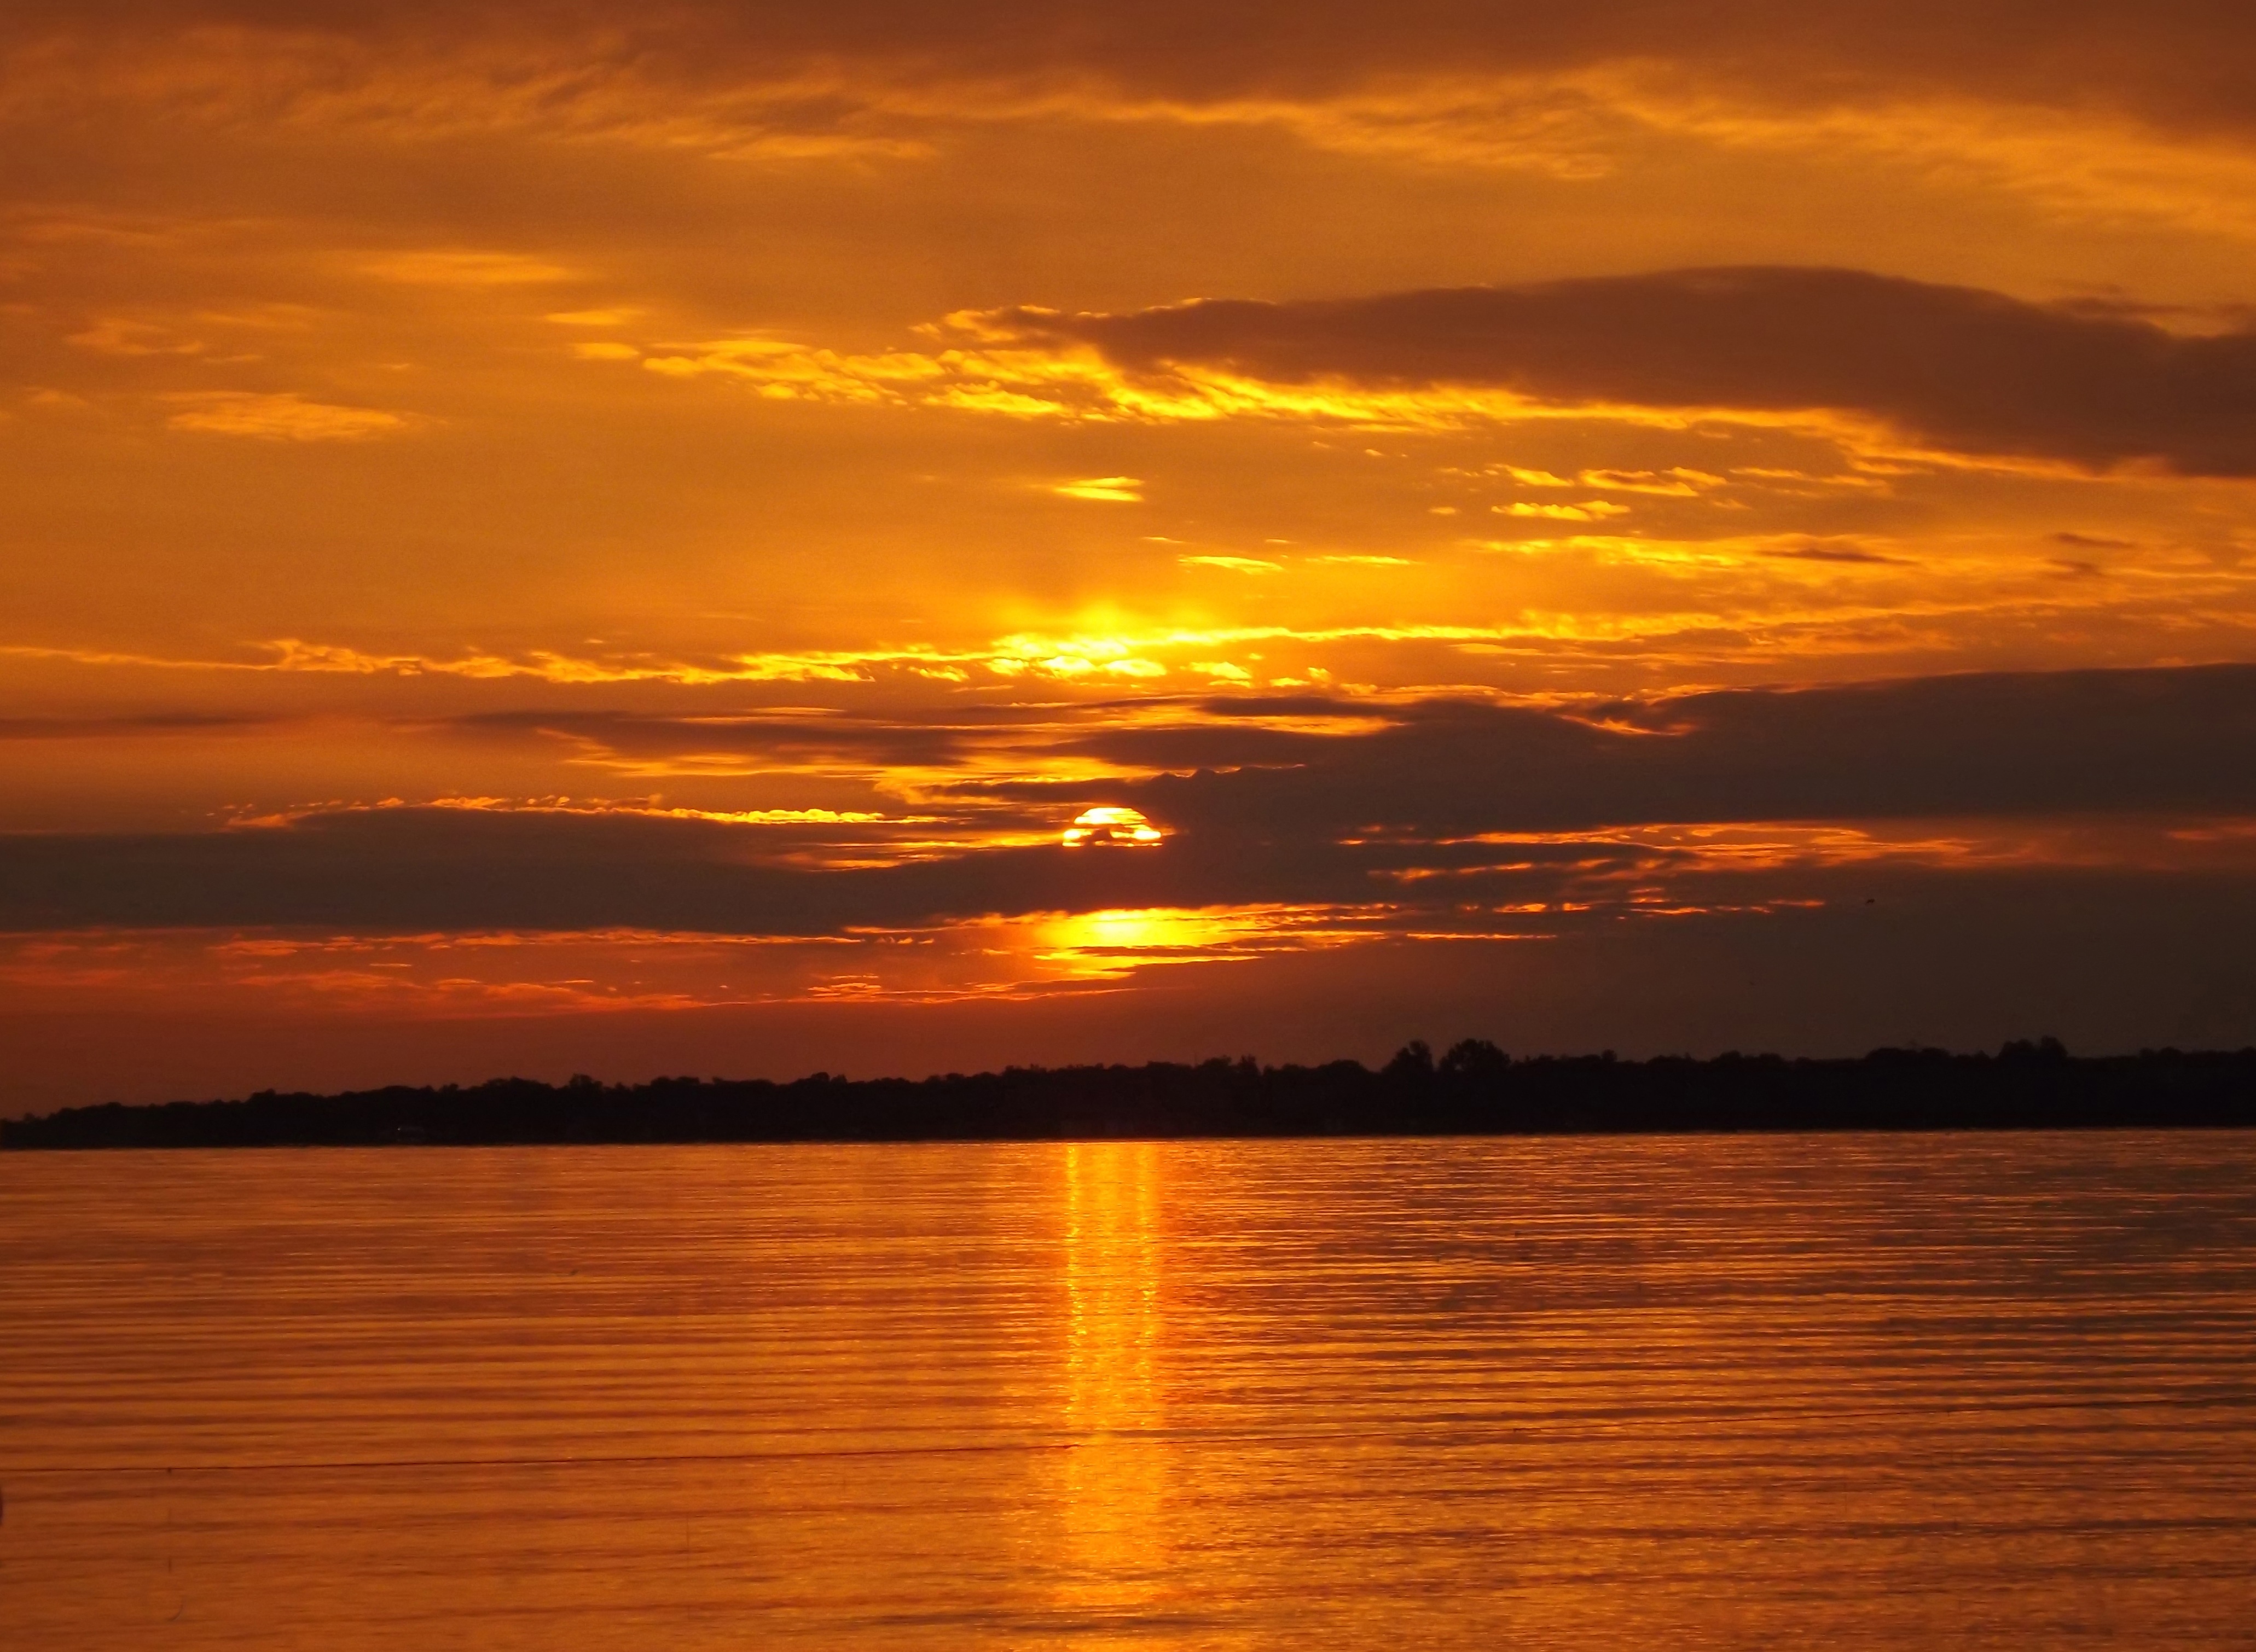
landscape, sea, ocean, horizon, cloud, sky, sunrise, sunset, morning, dawn, atmosphere, dusk, evening, scenic, scenery, afterglow, red sky at morning, sunrises